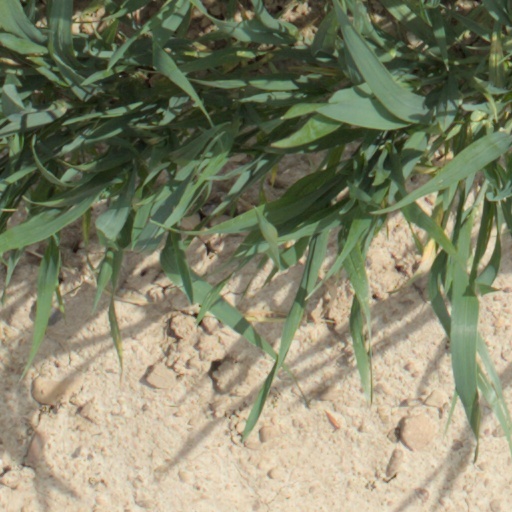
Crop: wheat